Estadio Farid Richa

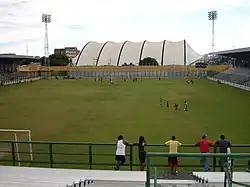
Farid Richa

The Farid Richa Stadium is a football facility located in the capital city of Lara state, Barquisimeto, in the central-western part of Venezuela. It serves as the home ground for the second-division local football teams Policía de Lara F. C., Unión Lara S. C., and Unión Deportiva Lara. Additionally, it hosts the top-division team Asociación Civil Deportivo Lara. The stadium was named in honor of the distinguished Lebanese-origin player, Farid Richa.